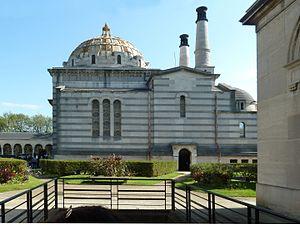
le Crematorium du cimetière du Père-Lachaise in Paris This building is inscrit au titre des Monuments Historiques. It is indexed in the Base Mérimée, a database of architectural heritage maintained by the French Ministry of Culture,